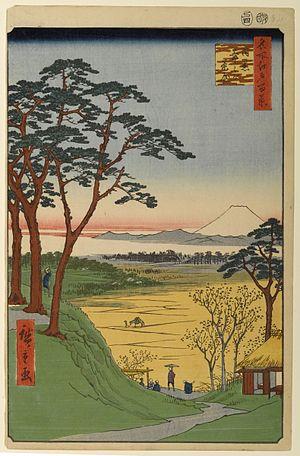
Les Cent vues d'Edo constituent, avec Les Cinquante-trois Stations du Tōkaidō et Les Soixante-neuf Stations du Kiso Kaidō, l'une des séries d'estampes majeures que compte l'œuvre très abondante du peintre japonais Hiroshige. Malgré le titre de l'œuvre, réalisée entre 1856 et 1858, il y a en réalité 119 estampes qui toutes utilisent la technique de la xylographie. La série appartient au style de l'ukiyo-e, mouvement artistique portant sur des sujets populaires à destination de la classe moyenne japonaise urbaine qui s'est développée durant l'époque d'Edo. Plus précisément, elle relève du genre des meisho-e célébrant les paysages japonais, un thème classique dans l'histoire de la peinture japonaise. Quelques-unes des gravures sont réalisées par son élève et fils adoptif, Utagawa Hiroshige II qui, pendant un temps, utilise ce pseudonyme pour signer certaines de ses œuvres.